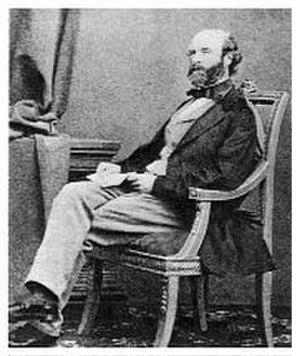
Alexander Henry Haliday est un entomologiste irlandais, né le 21 novembre 1806 près de Belfast et mort le 12 ou 13 juillet 1870 à Lucques en Italie.